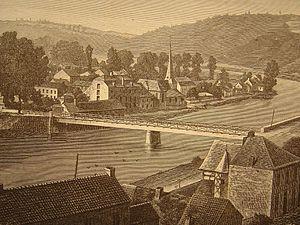
Le pont de Tilff, près de Liège
Tilff est une section de la commune belge d’Esneux située en Région wallonne dans la province de Liège.